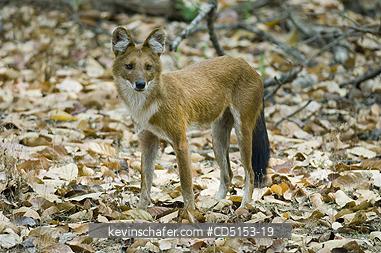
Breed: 209-n000043-dhole